Generalfeldmarschall

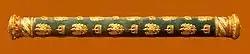
Prussian marshal's baton, awarded to Emperor Franz Joseph I of Austria in 1895.

Generalfeldmarschall (from Old High German "marahscalc", "marshal, stable master, groom"; ; often abbreviated to Feldmarschall) was a rank in the armies of several German states and the Holy Roman Empire, ("Reichsgeneralfeldmarschall"); in the Habsburg monarchy, the Austrian Empire and Austria-Hungary, the rank "Feldmarschall" was used. The rank was the equivalent to "Großadmiral" in the "Kaiserliche Marine" and "Kriegsmarine", a five-star rank, comparable to OF-10 in today's NATO naval forces.